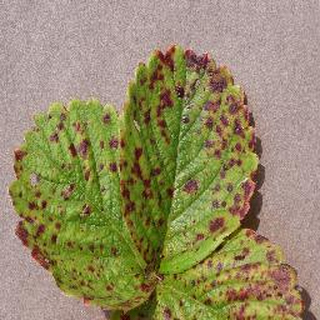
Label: strawberry_leaf_scorch